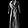
Label: Coat